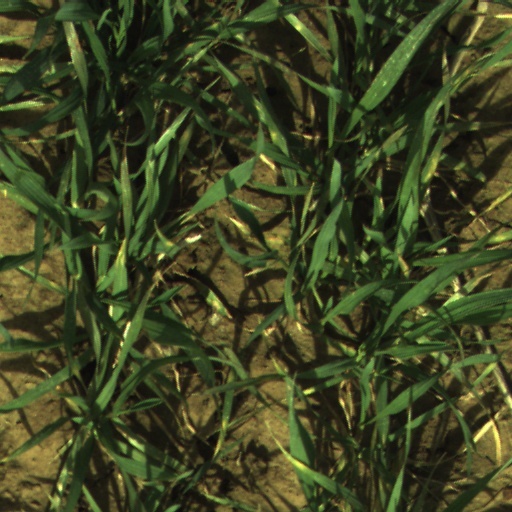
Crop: wheat